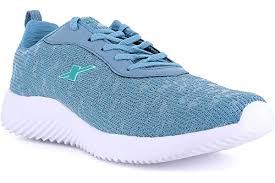
Label: Sneaker